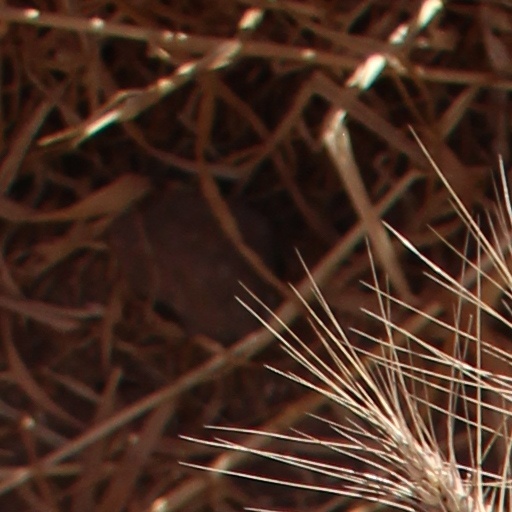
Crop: wheat